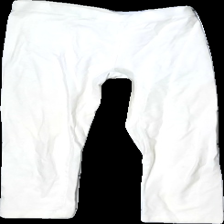
View: front
Type: Tights
Category: Children
Brand: Gina Tricot
Colors: White
Material: 100% Cotton
Cut: Regular
Size: S
Season: All
Damage: stained
Damage location: top center
Damage 2: stained
Damage 2 location: bottom left
Damage 3: stained
Damage 3 location: middle center
Price range: <50
Recommended usage: Recycle
Description: White tights